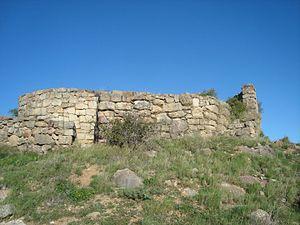
Les Ilercavons étaient un peuple ibérique qui occupaient le territoire du bassin de l'Èbre dans les provinces de Castellon et Tarragone en Espagne. Ils sont notés à partir du troisième siècle avant J.-C. et ils sont nommés à plusieurs reprises par les historiens anciens qui racontent l'histoire de l'arrivée des Romains à la péninsule. L'Ilercavonie est encore nommée dans les documents médiévaux.